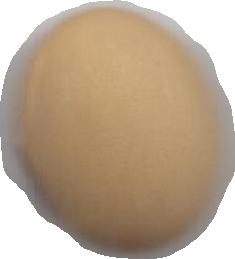
Variety: Anjasmoro